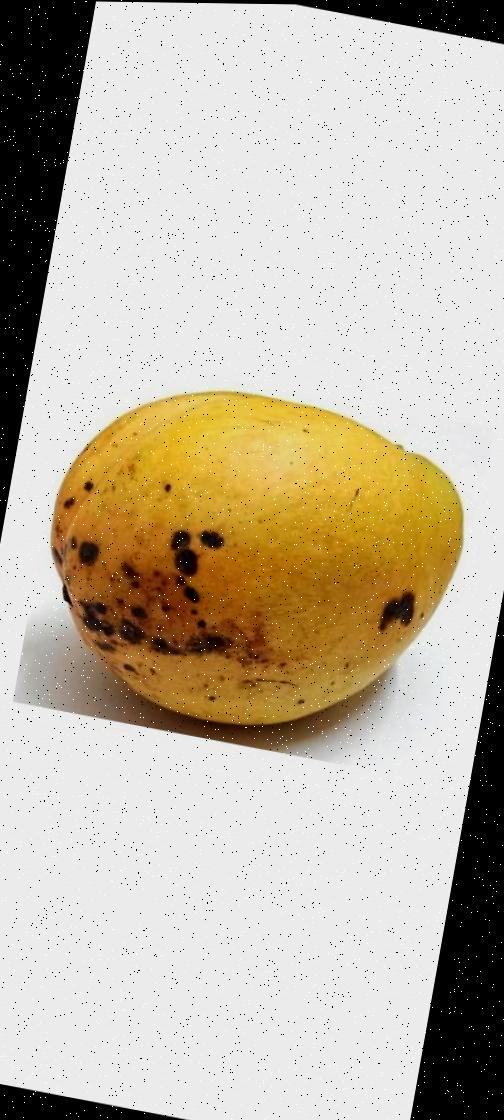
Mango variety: Bari-11